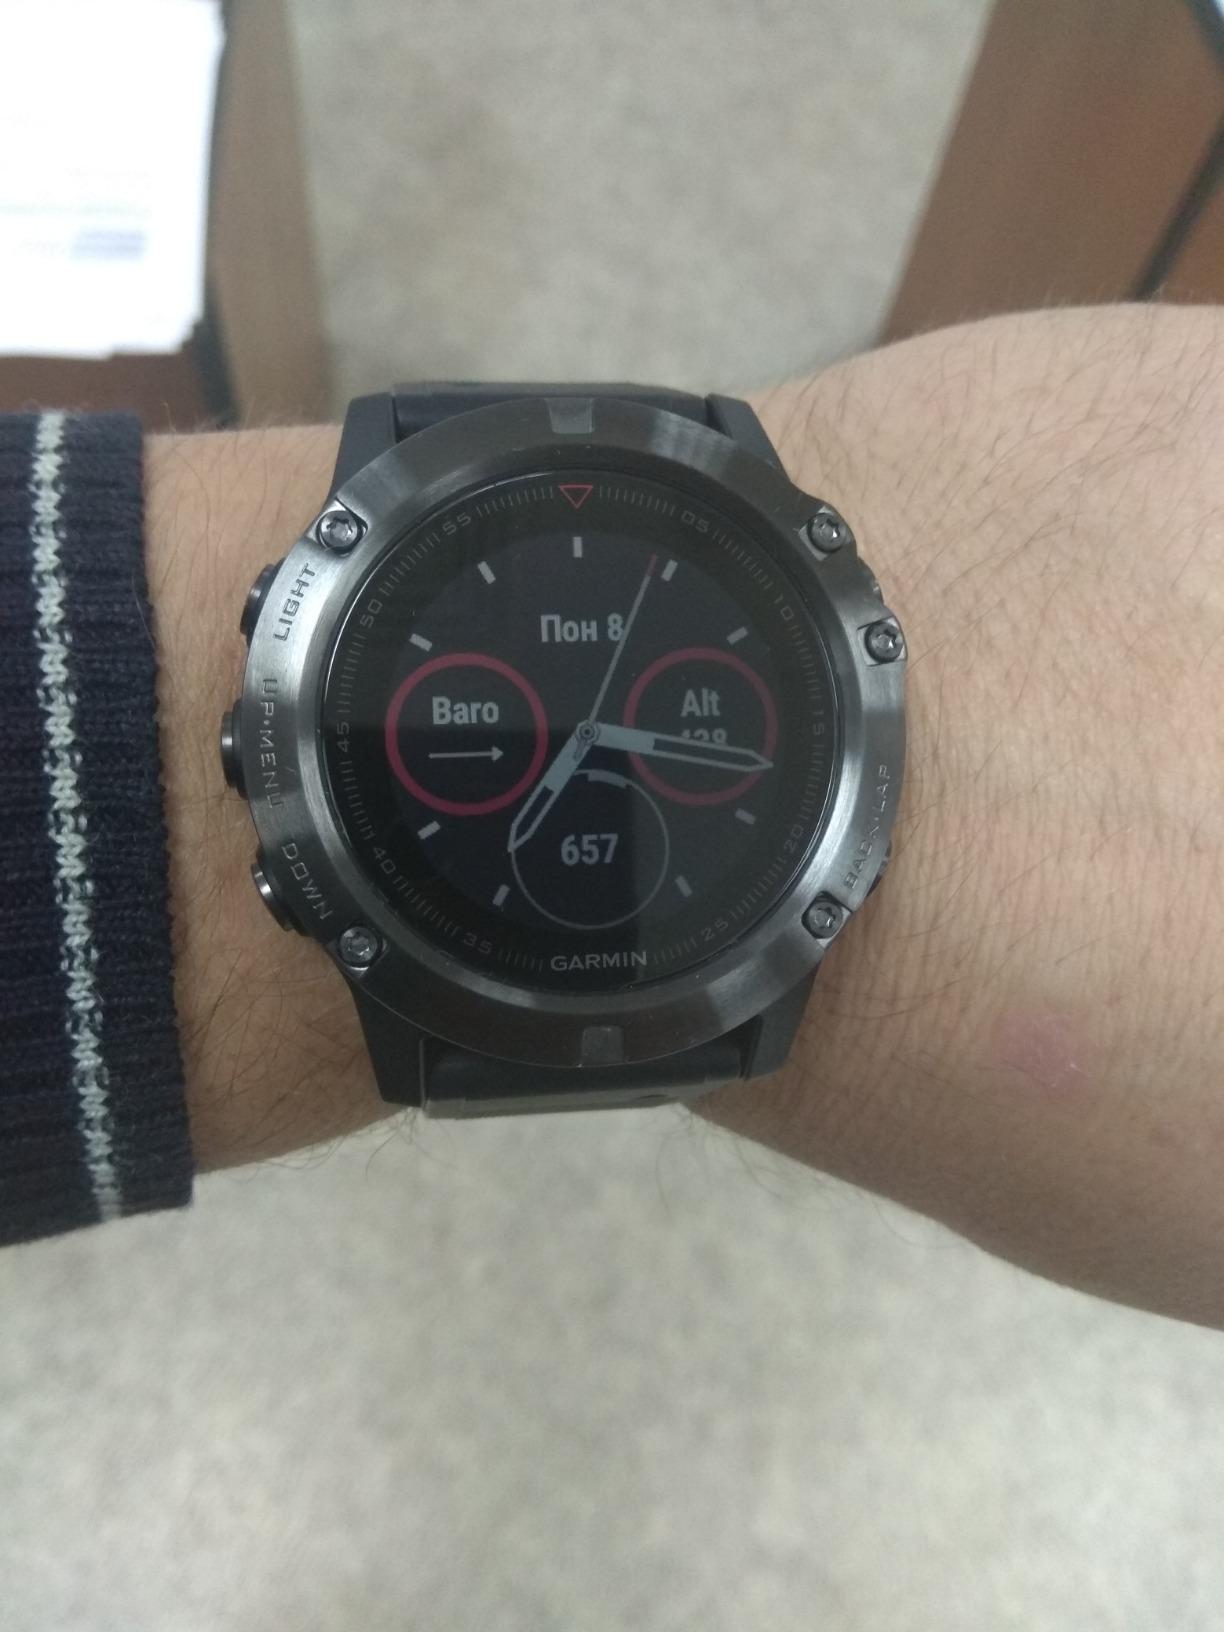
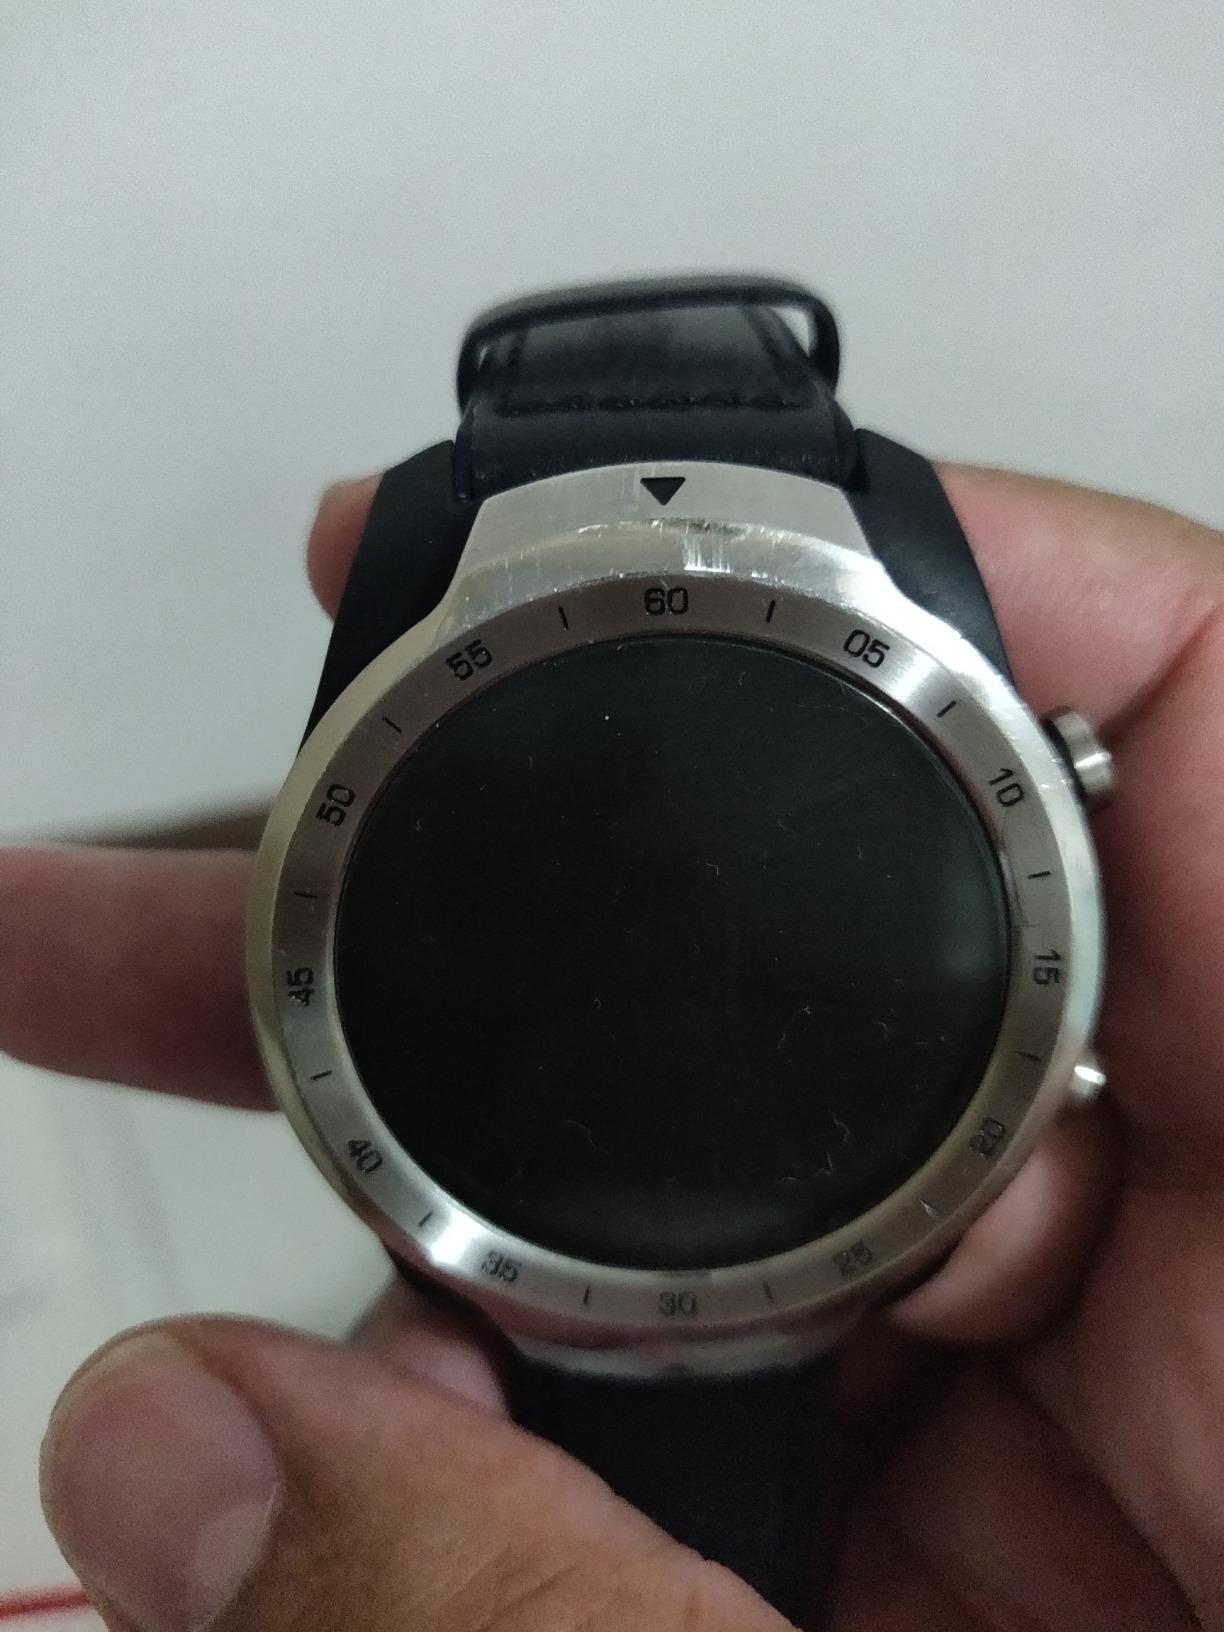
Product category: smartwatch
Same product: no